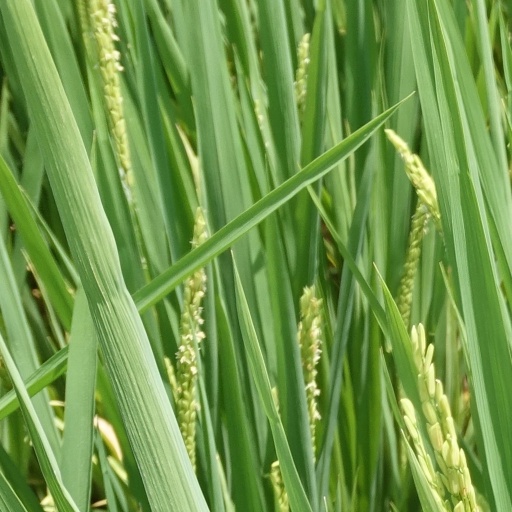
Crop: rice